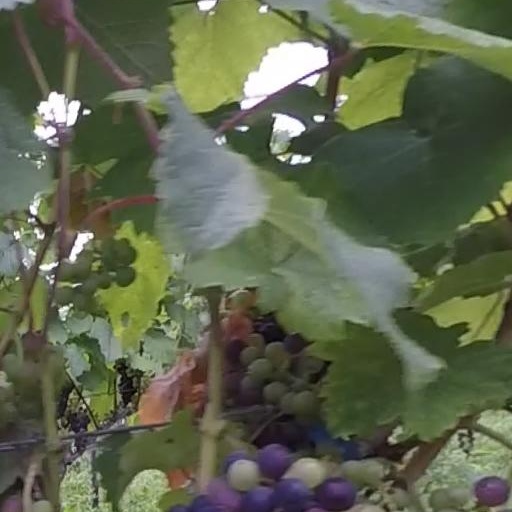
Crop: grape